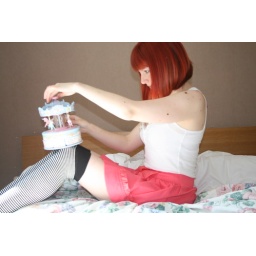
Dancing with pink horses in my circus runaway socks